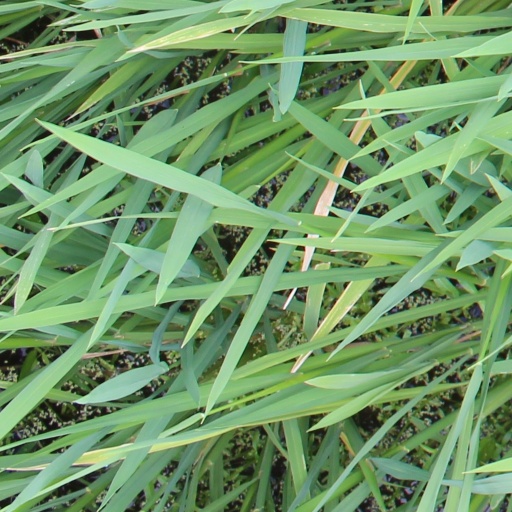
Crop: rice